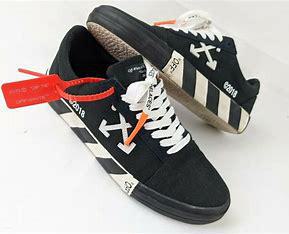
Brand: Off-White
Model: Off Vulc